Polish People's Republic

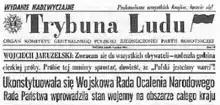
"Trybuna Ludu" (People's Tribune) was a government-sponsored newspaper and propaganda outlet.

As control of the Polish territories passed from occupying forces of Nazi Germany to the subsequent occupying forces of the Soviet Union, and from the Soviet Union to the Soviet-imposed puppet satellite government, Poland's new economic system was forcibly imposed and began moving towards a radical, communist centrally planned economy. One of the first major steps in that direction involved the agricultural reform issued by the Polish Committee of National Liberation government on 6 September 1944. All estates over 0.5 km in pre-war Polish territories and all over 1 km in former German territories were nationalised without compensation. In total, 31,000 km of land were nationalised in Poland and 5 million in the former German territories, out of which 12,000 km were redistributed to farmers and the rest remained in the hands of the government (Most of this was eventually used in the collectivization and creation of sovkhoz-like State Agricultural Farms "PGR"). However, the collectivization of Polish farming never reached the same extent as it did in the Soviet Union or other countries of the Eastern Bloc.